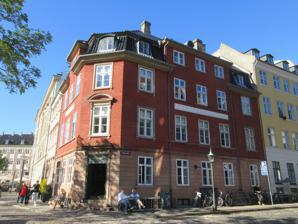
Building: Sundorph House
Country: Denmark
Year built: 1796
Sundorph House Sundorphs Gård The building seen from Boldhusgade General information Architectural style Neoclassical Location Copenhagen , Denmark Coordinates 55°40′38.37″N 12°34′53.63″E / 55.6773250°N 12.5815639°E / 55.6773250; 12.5815639 Construction started 1796 Completed 1797 The Sundorph House is a Neoclassical property at Ved Stranden 10 in the Old Town of Copenhagen , Denmark . The property has since the late 17th century been owned by members of the Sundorph family. The current building was constructed for tea merchant Mette Christine Sundorph after the previous building at the site was destroyed in the Copenhagen Fire of 1795 . It was listed in the Danish registry of protected buildings and places in 1918. History 17th century Back in the 17th century, Ved Stranden 10 (Sundorph House) and Ved Stranden 12 were part of the same property. There were already two separate buildings on the site back then The corner building  was for a while operated as a guesthouse under the name "Den Sorte Ørn" ("The Black Eagle"). The adjacent building ontoowards the canal (now Ved Stranden 12) was known as Malm'es Herberg. On 11 November 1678, it was acquired by Reinholt Hansen Horn. It is not clear weather he continued the guesthouse, operated a grocery business ( urtelræmmer ) on the site or combined the two occupations. He was married to Giertrud Hansdatter, daughter of the naval captain Hans Lauritzen (died 1683). She kept the property after her husband's death. She was later married to grocer r Thomas Thorsmeden but he died after a few years.  Her property was listed in Copenhagen's first cadastre of 1689 as No. 211 in Eastern Quarter (Øster Kvarter). On 22 February 1710, Giertrud Hansdatter and her son Thomas »Thorskmede were granted a royal license to establish a production of French wine vinegar in the building. The facilities were located in the basement of the rar wing. On 10 April 1714, Malm'es Herberg (as No. 211 B) was sold to skipper Niels Pedersen Toft. No. 247 seen in a detail from Christian Gedde's map of the East Quarter, 1757 Thomas Thorsmeden Jr. married on 29 July 1710 to Susanna Christina Winecke. He died just two and a half years later, leaving a wife and two daughters. His funeral took place on 24 Kanuary 1713.On 22 May 1713, Giertrud Hansdatter ceded the property to her widowed daughter-in-law. Susanna was later married to the customs official Jacob Olsen, He was later promoted to toldskricer (customs scribe) and awarded the title of kommerceråd . He died in 1736. Susanna Olsen continued the production of French wine vinegar. Her property was listed in the new cadastre of 1756 as No. 247 in Eastern Quarter. Susanna Olsen endowed the property to organist at Trinitatis Church Johan Foltmar, who was married to her sister's granddaughter. Hans and Mette Christiane Pay Sundorph's House as it appeared before the Great Fire of 1795 In 1772,  Foltmar sold the property for 7.000 rigsdaler to Hans Pay. Pay was born in Drammen in 1738. He had later worked as bookkeeper for John & David Brown in Copenhagen before establishing his own business in 1768. On 24 June 1776, he was admitted to the Grocer's Guild ( Urtekræmmerlauget ). He married on 20 August 1773 to a Mette Christine Lauesdatter Collstrip. She was the sister of Andreas Collstrp. who had taken over  the Gustmeyer timber business a few houses away. Hans Pay died pm 30 December 1777. Mette Christine Pay (née Collstrup, 1752–1834) continued the firm after her husband's death. Sundorph family Mette Christiane Pay (née Collstrop) married on 21 December 1778 to Søren Sundorph (1743–1794). His birth name was Søren Christensen but he had assumed the name Sundorph after his home town Nørre Sundby in the north of Jutland . He had initially worked for grocer Peder Møller in nearby Fortunstræde. In 1773, he had partnered with tea and porcelain merchant Nicolai Nicolai Hendrich Wismer. Wismer. The latter was the owner of Boldhusgade No. 245 , just two houses from Pay's property. In 1789, Sundorph was elected as one of Copenhagen's 32 Men . Søren Christian and Mette Christine Sundorph resided in the building with their six children (aged one to 12), grocer (employee) Henrich Bohr, two apprentices and two maids at the time of the 1787 census. On Sundorph's death in 1794, Mette Christine Sundorph once again took over the operations of the company whose name was changed to Mette Christine sal. Sundorphs Enke & Co. ('Metta Christine late Sundorph's Widow & Co.'). The wooden sheds in front of the destroyed Christiansborg Palace The Sundorph House, together with most of the other buildings in the area, was destroyed in the Copenhagen Fire of 1795 . The company was then run from a wooden shed on Slotsholmen until the house at Ved Stranden was rebuilt to a new design in 1797. The name of the company was changed to Sundorphs Enke & søn ('Sundorph's Widown & Son') when the elder of her two sons, Christian Severin Sundorph (1780–1826), joined it in 1812. The younger son, Hans Pay Sundorph (1790–1860), joined the company in 1816 and became its sole owner upon his brother's death in 1826. The company then took the name H. P. Sundorph. It was later passed on to his son, Georg Christian Sundorph (1826—1875), who joined it in 1856. His widow, Anna Margrethe Sundorph (née v. Stöcken), ran it after his death. Her son, Hans Pay Sundorph, became a partner in the company in 1884 and its sole owner in 1894. It had by then become a tea wholesaler. 19th century Hans Pay Sundorph The property was home to a total of 18 residents in two households at the 1801 census. Sundorph lived in the house with her six children, the associate Peder Jensen and seven more employees. Maria Sophie Fenger, a 28-year-old widow, resided in the building with her three-year-old daughter and one maid. The property was in the new cadastre of 1806 listed as No. 156. M. C. Sundorph's property was listed in the new cadastre of 1806 as No. 156 in Eastern Quarter. At the time of the 1745 census, the property was home to a total of 16 people. Hans Pay Sundorph and his wife Else Christine Marie Klinting resided with their two sons, two employees and three servants on the two lower floors. Ferdin. Cons. Schumacher resided with his wife, three children and two maids on the second floor. The house in the 1900s The Danish Chamber of Commerce ( Grosserer-Societetet ) was based in the building prior to their acquisition of the Exchange Building ( Børsen ) on the other side of the canal in 1857. The building was listed in 1918. Architecture The property (left) seen in a detail from one of Berggreen's block plans of East Quarter, 1886-88 The house is built in the Baroque style and consists of three floors, mansard roof and a cellar. The facade on Boldhusgade is nine bays long while the facade fronting the canal is just three bays long. The roof is clad with black-glazed tiles. A three-bay wall dormer faces Boldhusgade and a single-bay wall dormer faces Ved Stranden. The four-storey side wing is five bays long. Gallery Today The building is now owned by Caroline Sundorph Pontoppidan. The ground floor is home to a combined wine shop, wine bar and lunch restaurant in the ground floor. Further reading Foltmakr, Kai: Sundorphs Hus , Historiske Meddelelser om København (1963) References